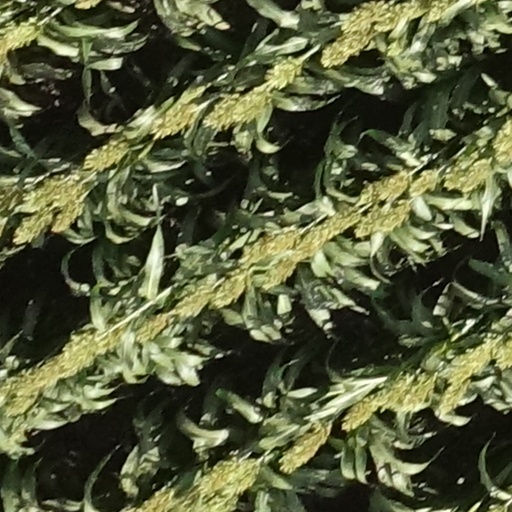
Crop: sorghum